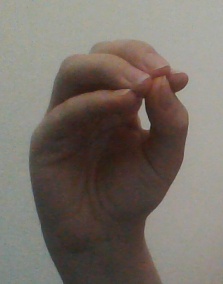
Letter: ha